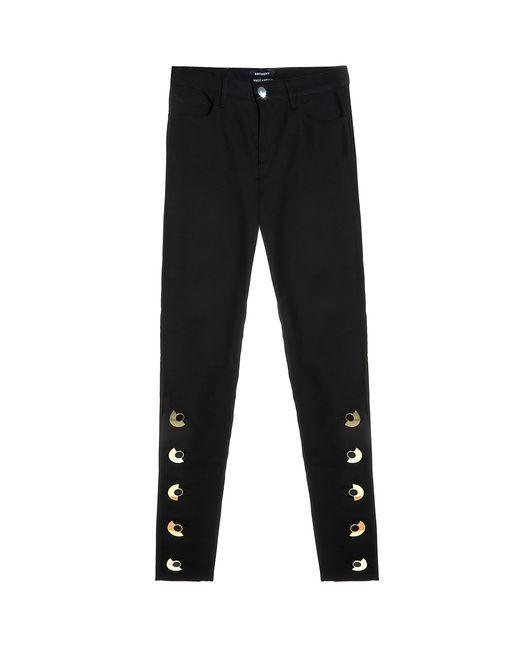
Schwarze Slim Fit Jeans für Damen